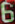
Number: 6